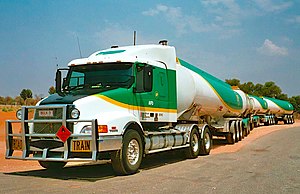
Kængurugitter
Gitter til værn mod kænguruer, kvæg m.v. på et "Road train" i Australien.
Et kængurugitter eller bullbar er et metalgitter, der er monteret foran på en bil eller lastbil som en forstærkning af kofangeren. Formålet er at beskytte motoren og køleren ved en kollision med blandt andet dyr og træer.